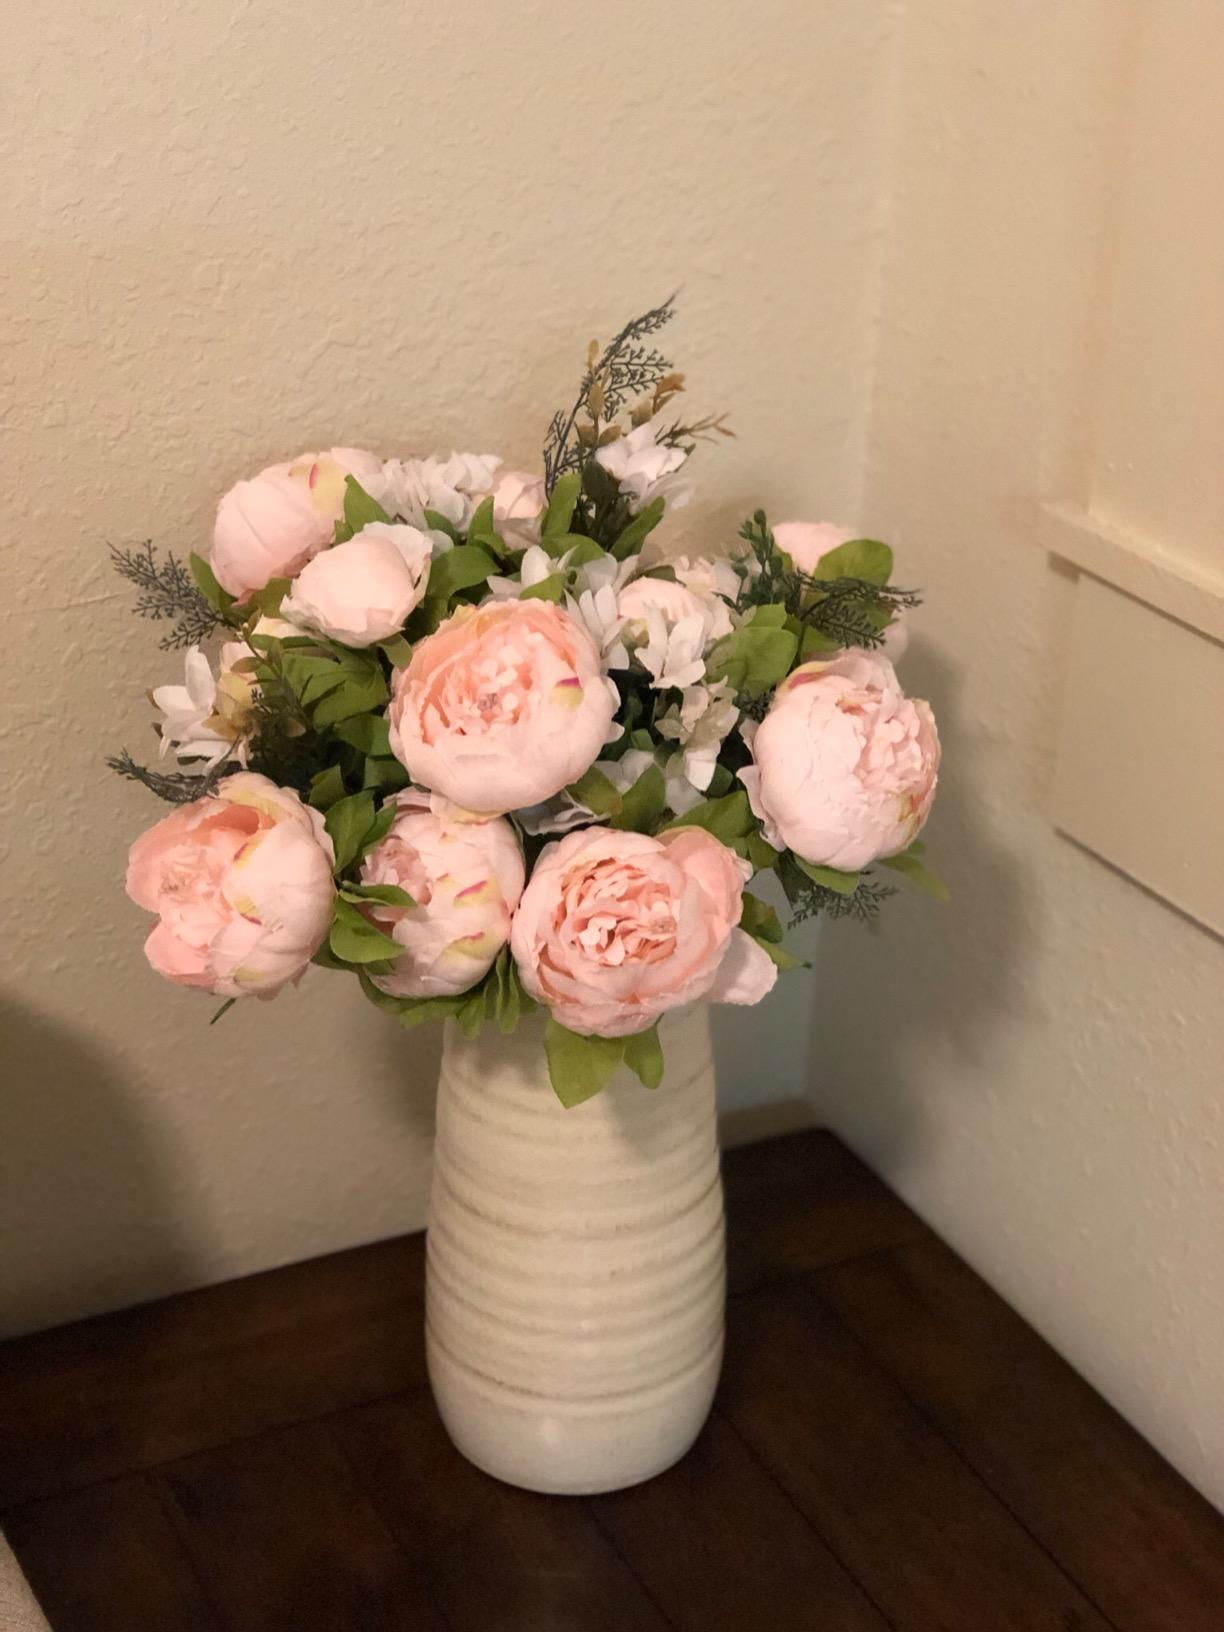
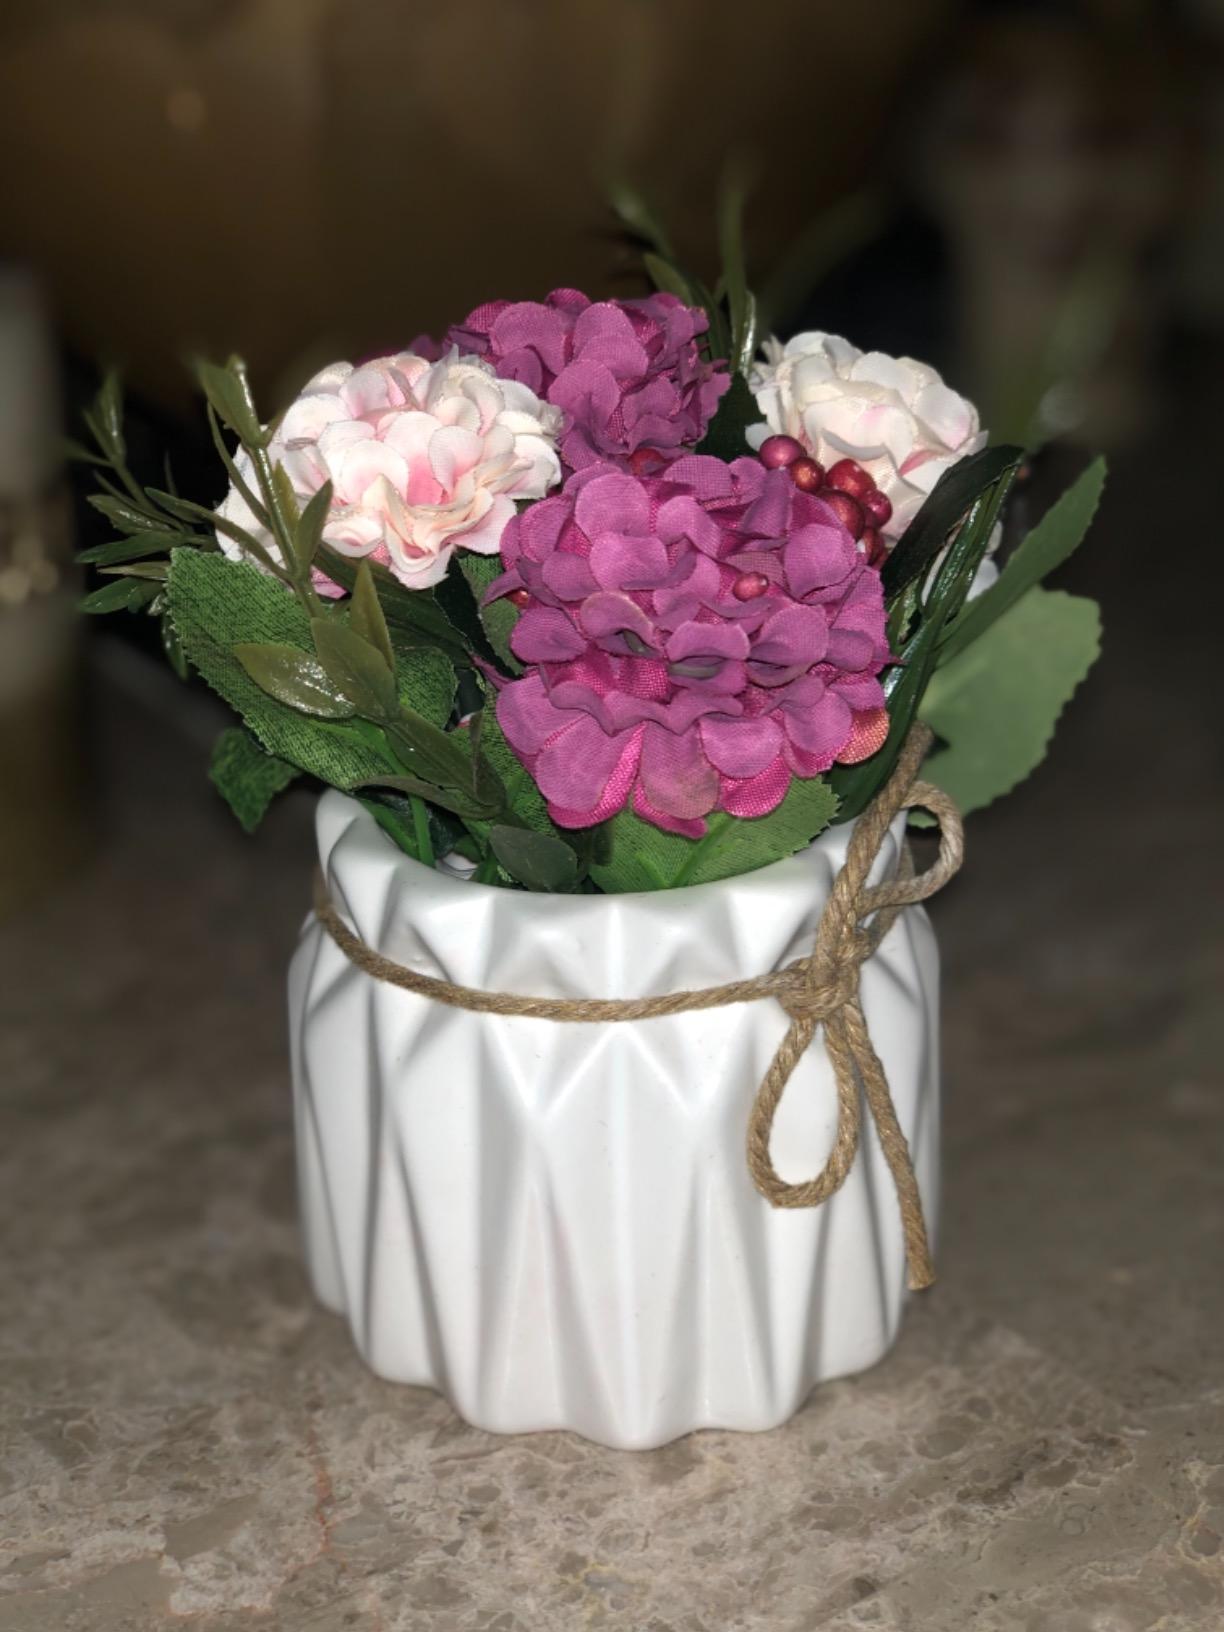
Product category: vase
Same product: no